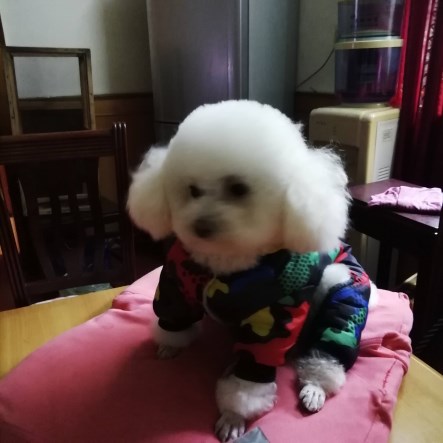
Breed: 2925-n000114-toy_poodle